Eurocopter Tiger

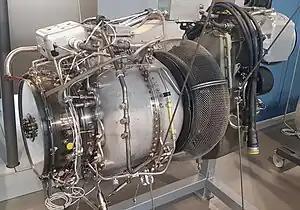
MTU-MTR-390 engine

The Tiger ARH (Armed Reconnaissance Helicopter) was the version ordered by the Australian Army to replace its OH-58 Kiowas and UH-1 Iroquois-based 'Bushranger' gunships. The Tiger ARH is a modified and upgraded version of the Tiger HAP with upgraded MTR390 engines as well as a laser designator incorporated in the Strix sight for the firing of Hellfire II air-to-ground missiles. Instead of SNEB unguided rockets, the ARH used 70 mm (2.75 in) rockets from Belgian developer, FZ. Twenty-two of the variant were ordered in December 2001. Most of the helicopters were operated by the 1st Aviation Regiment based at Robertson Barracks in Darwin. The helicopter was shipped to Australia in part form and locally assembled at Brisbane Airport by Australia Aerospace.